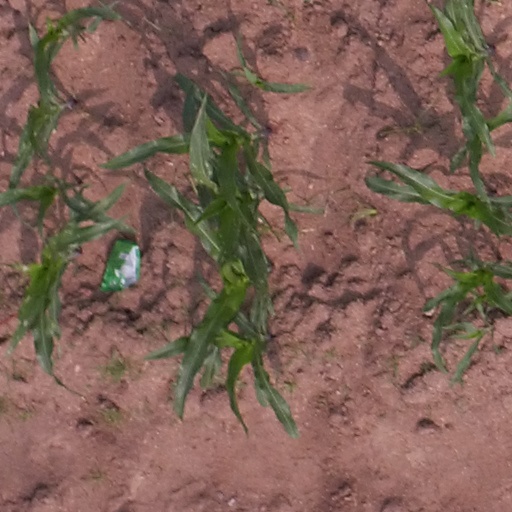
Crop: maize; corn